Long Gables

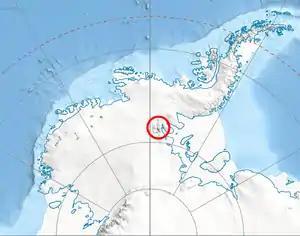
Location of Sentinel Range in Western Antarctica.

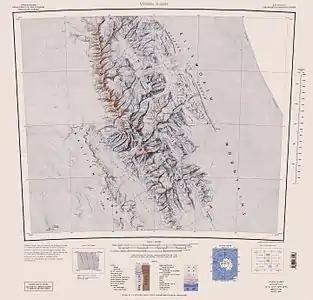
Sentinel Range, USGS Map.

The Long Gables are prominent twin peaks, with heights of , joined by a col, with the lower rock exposures being in the form of steep buttresses. The peaks rise from the main ridge of the Sentinel Range, Ellsworth Mountains, Antarctica between Mount Anderson and Mount Viets. They surmount Burdenis Glacier to the southeast, Gerila Glacier to the east and Fonfon Glacier to the northeast.